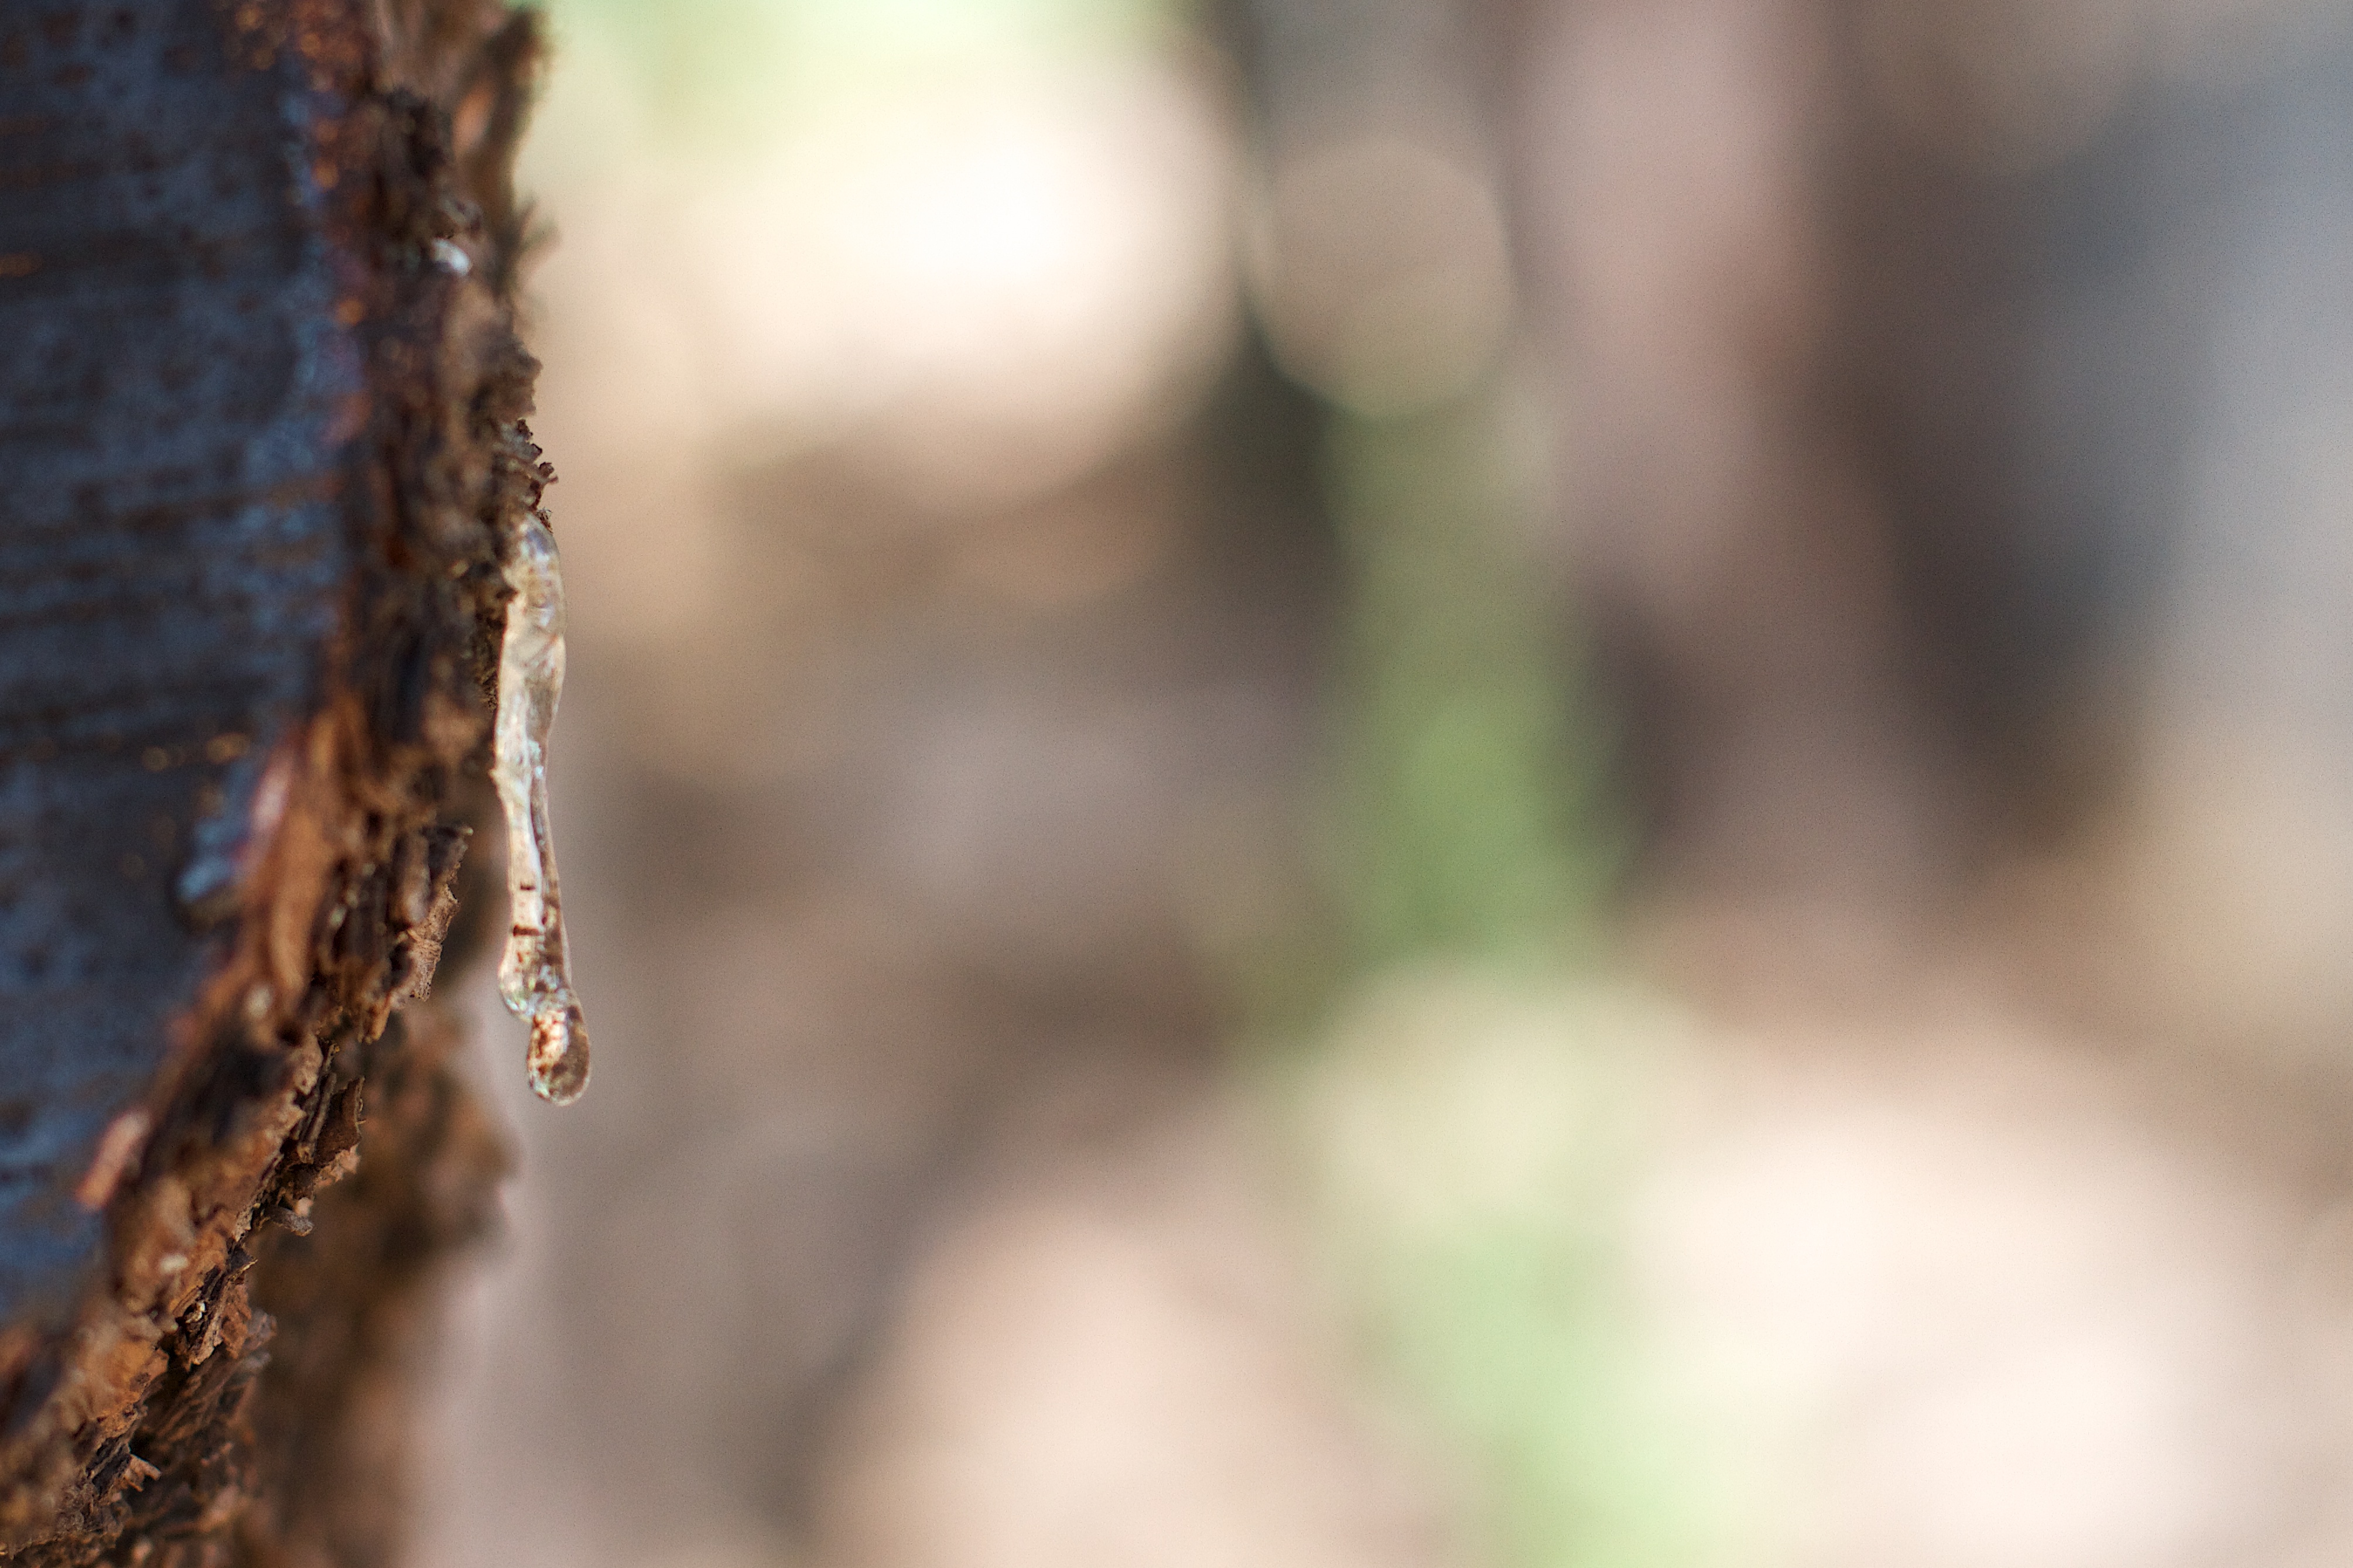
hand, tree, water, nature, grass, branch, plant, photography, sunlight, leaf, flower, green, autumn, soil, season, close up, macro photography